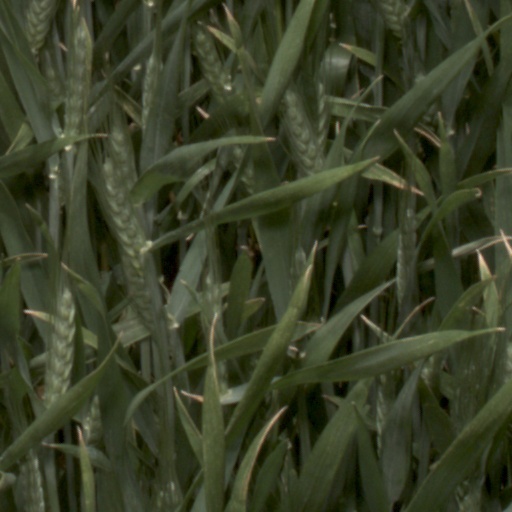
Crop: wheat